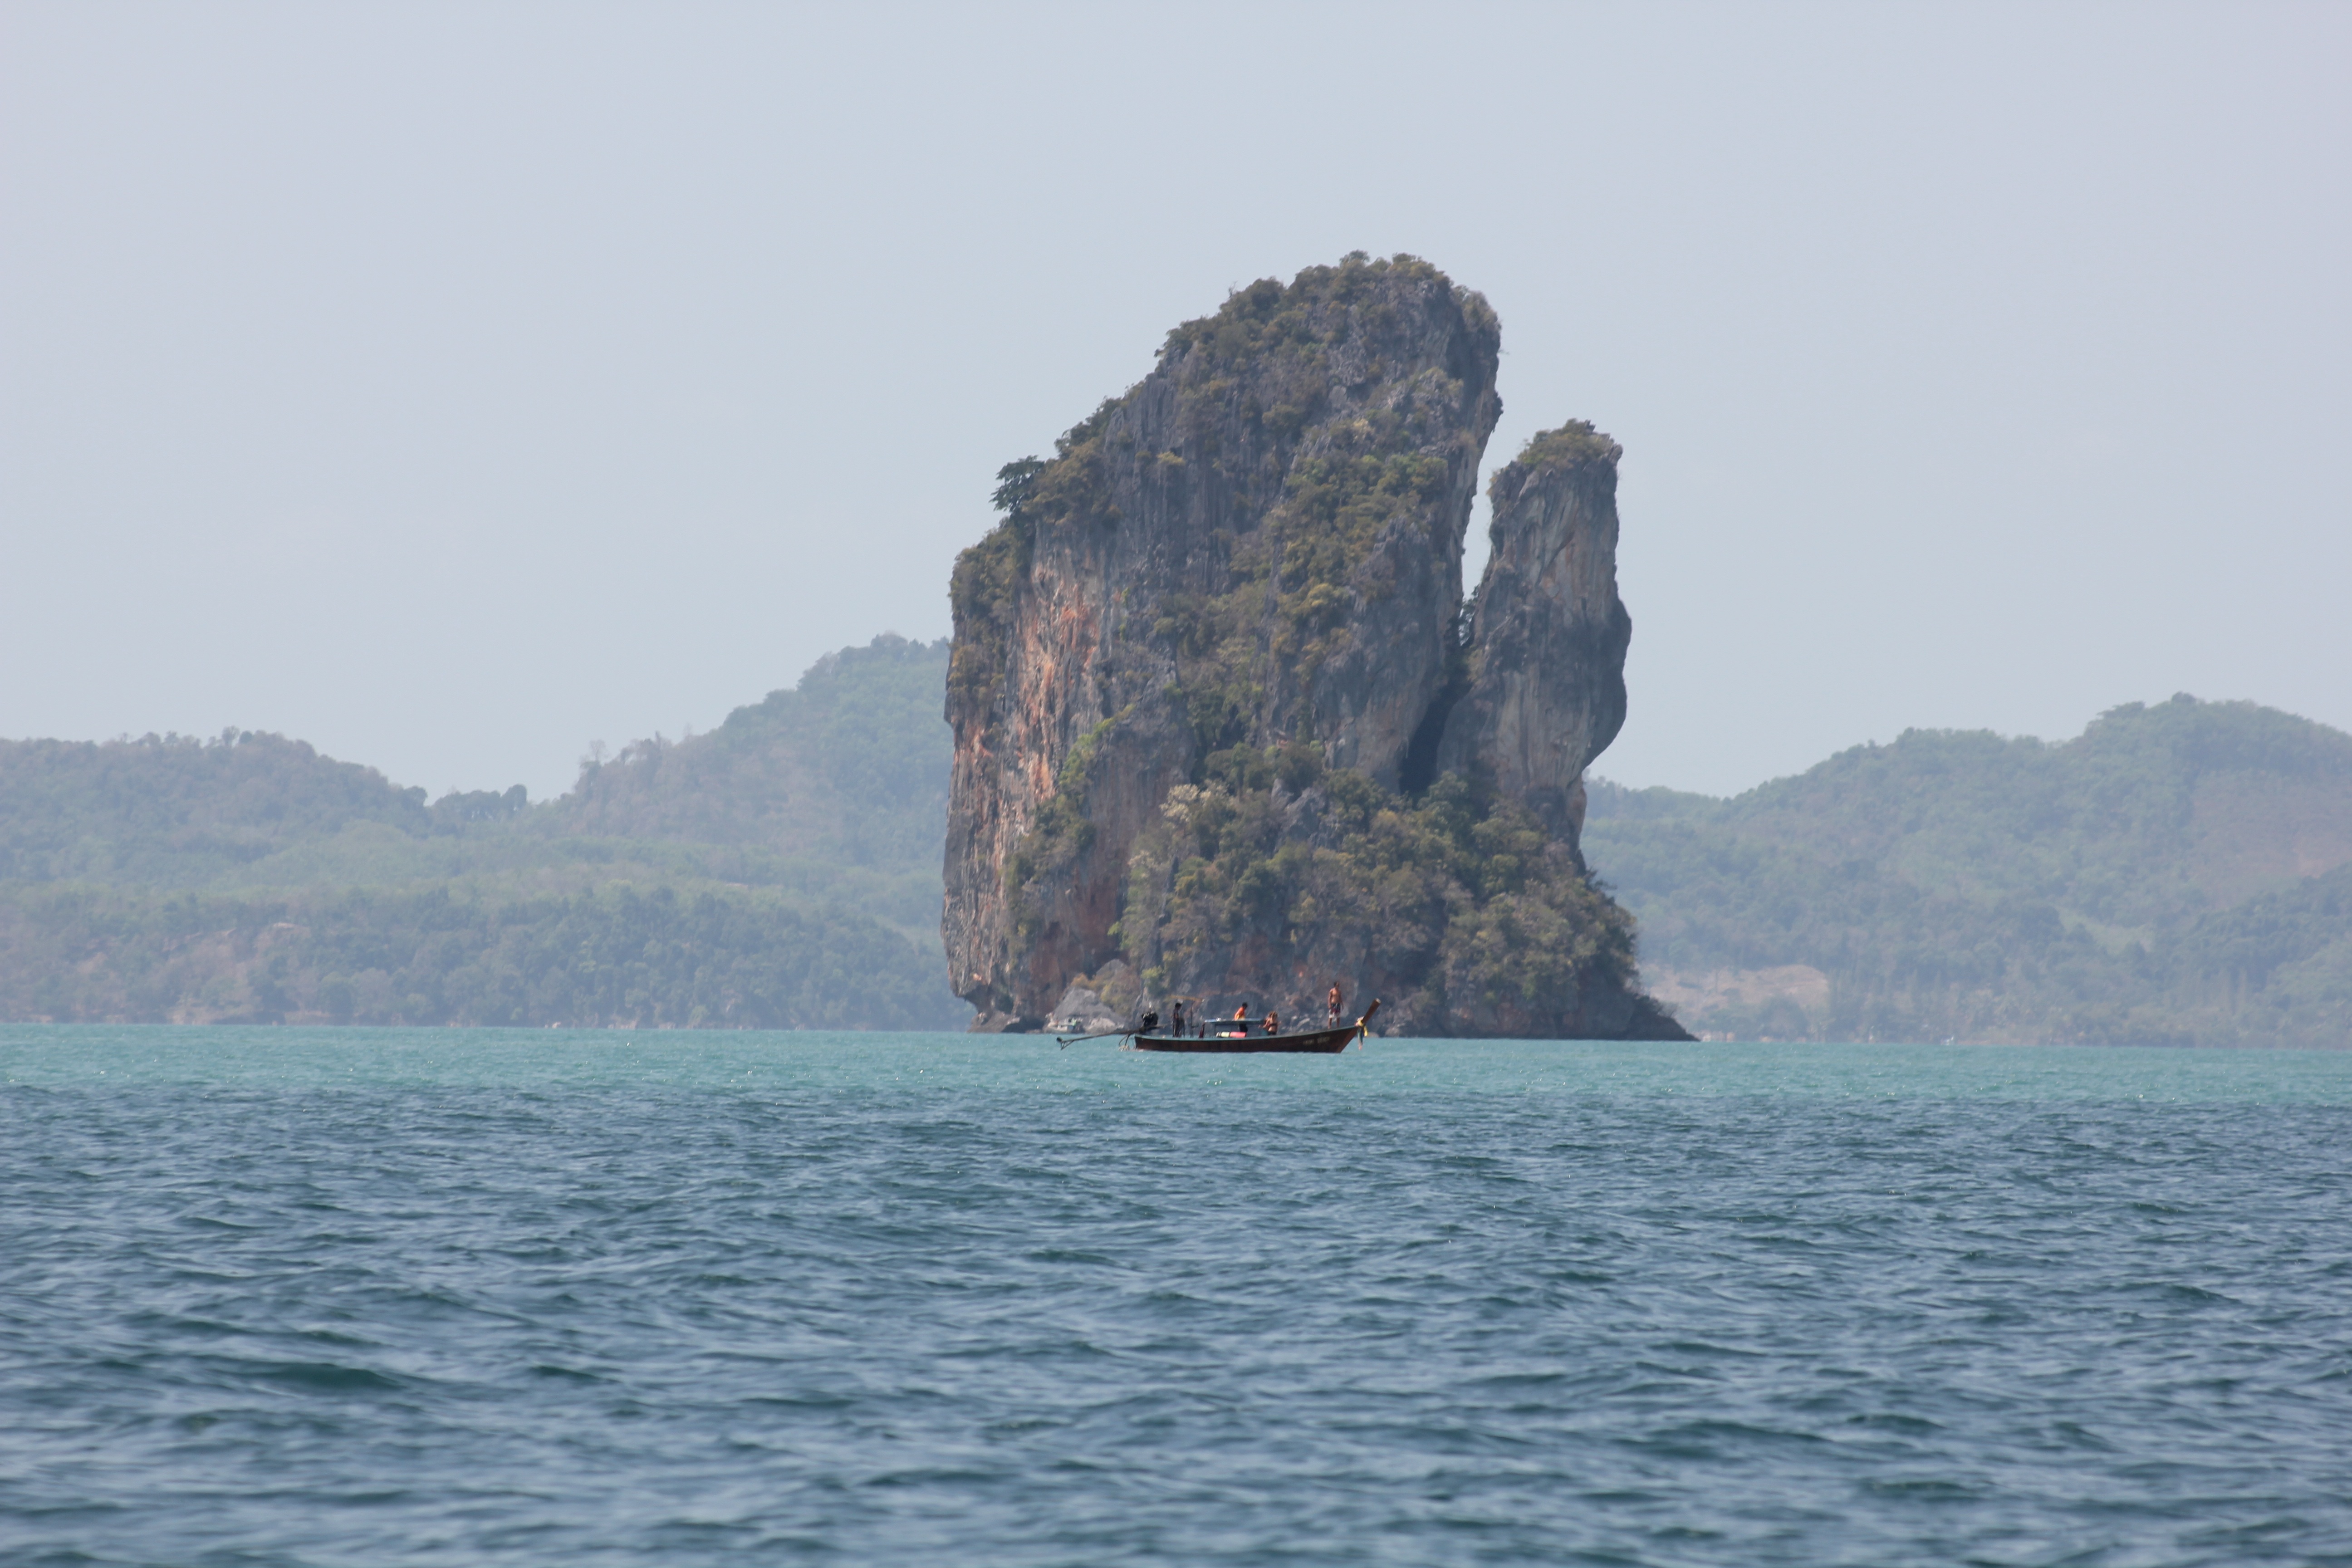
sea, coast, water, rock, ocean, mountain, cliff, vehicle, bay, island, stack, terrain, archipelago, cape, islet, landform, geographical feature